Catoctin Creek (Virginia)

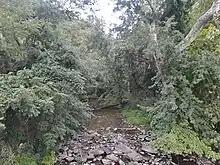
The North Fork where it passes under Virginia State Route 9 near Wheatland.

The North Fork Catoctin Creek, long, begins at Purcellville Reservoir east of the Blue Ridge Mountains in the Between the Hills valley, near the West Virginia border. State Route 9 follows the north fork westward as it flows through Hillsboro Gap in Short Hill Mountain at Hillsboro. From Wheatland the North Fork flows northeast.